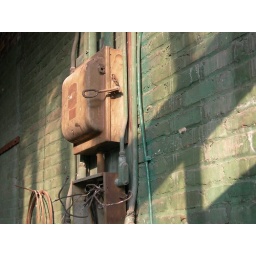
taken through the broken window of an abandoned building in downtown Cairo, Illinois, 2006